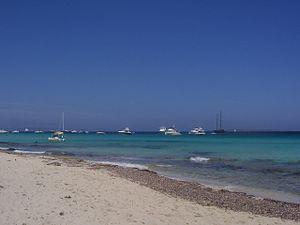
Cet article présente la liste des plages de Formentera, une les îles Baléares.